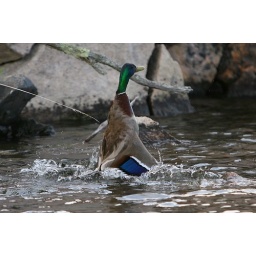
I caught this mallard just beginning to jump off of the water on a river in southern Ontario.